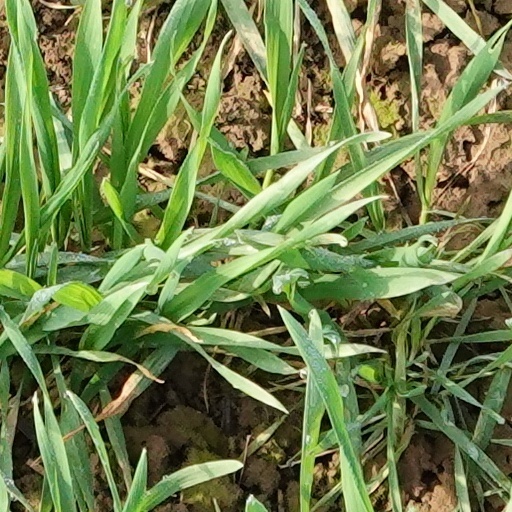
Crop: wheat